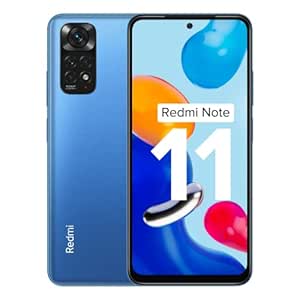
Redmi Note 11 (Horizon Blue
Category: Electronics
Price: 12999 (list price: 18999)
Rating: 4.1 (50,772 ratings)
About this product: Display: 90Hz FHD+ (1080x2400) AMOLED display; 16.33 centimeters (6.43 inch); 20:9 aspect ratio|Camera: 50 MP Quad Rear camera with 8MP Ultra-wide, 2MP Macro and Portrait lens| 13 MP Front camera|Battery: 5000 mAh large battery with 33W Pro fast charger in-box and Type-C connectivity|Processor: Qualcomm Snapdragon 680 Octa-core; 6nm processor; Up to 2.4GHz clock speed|Memory, Storage & SIM: 6GB RAM | 64GB UFS 2.2 storage expandable up to 512GB with dedicated SD card slot | Dual SIM (nano+nano) dual standby (4G+4G)